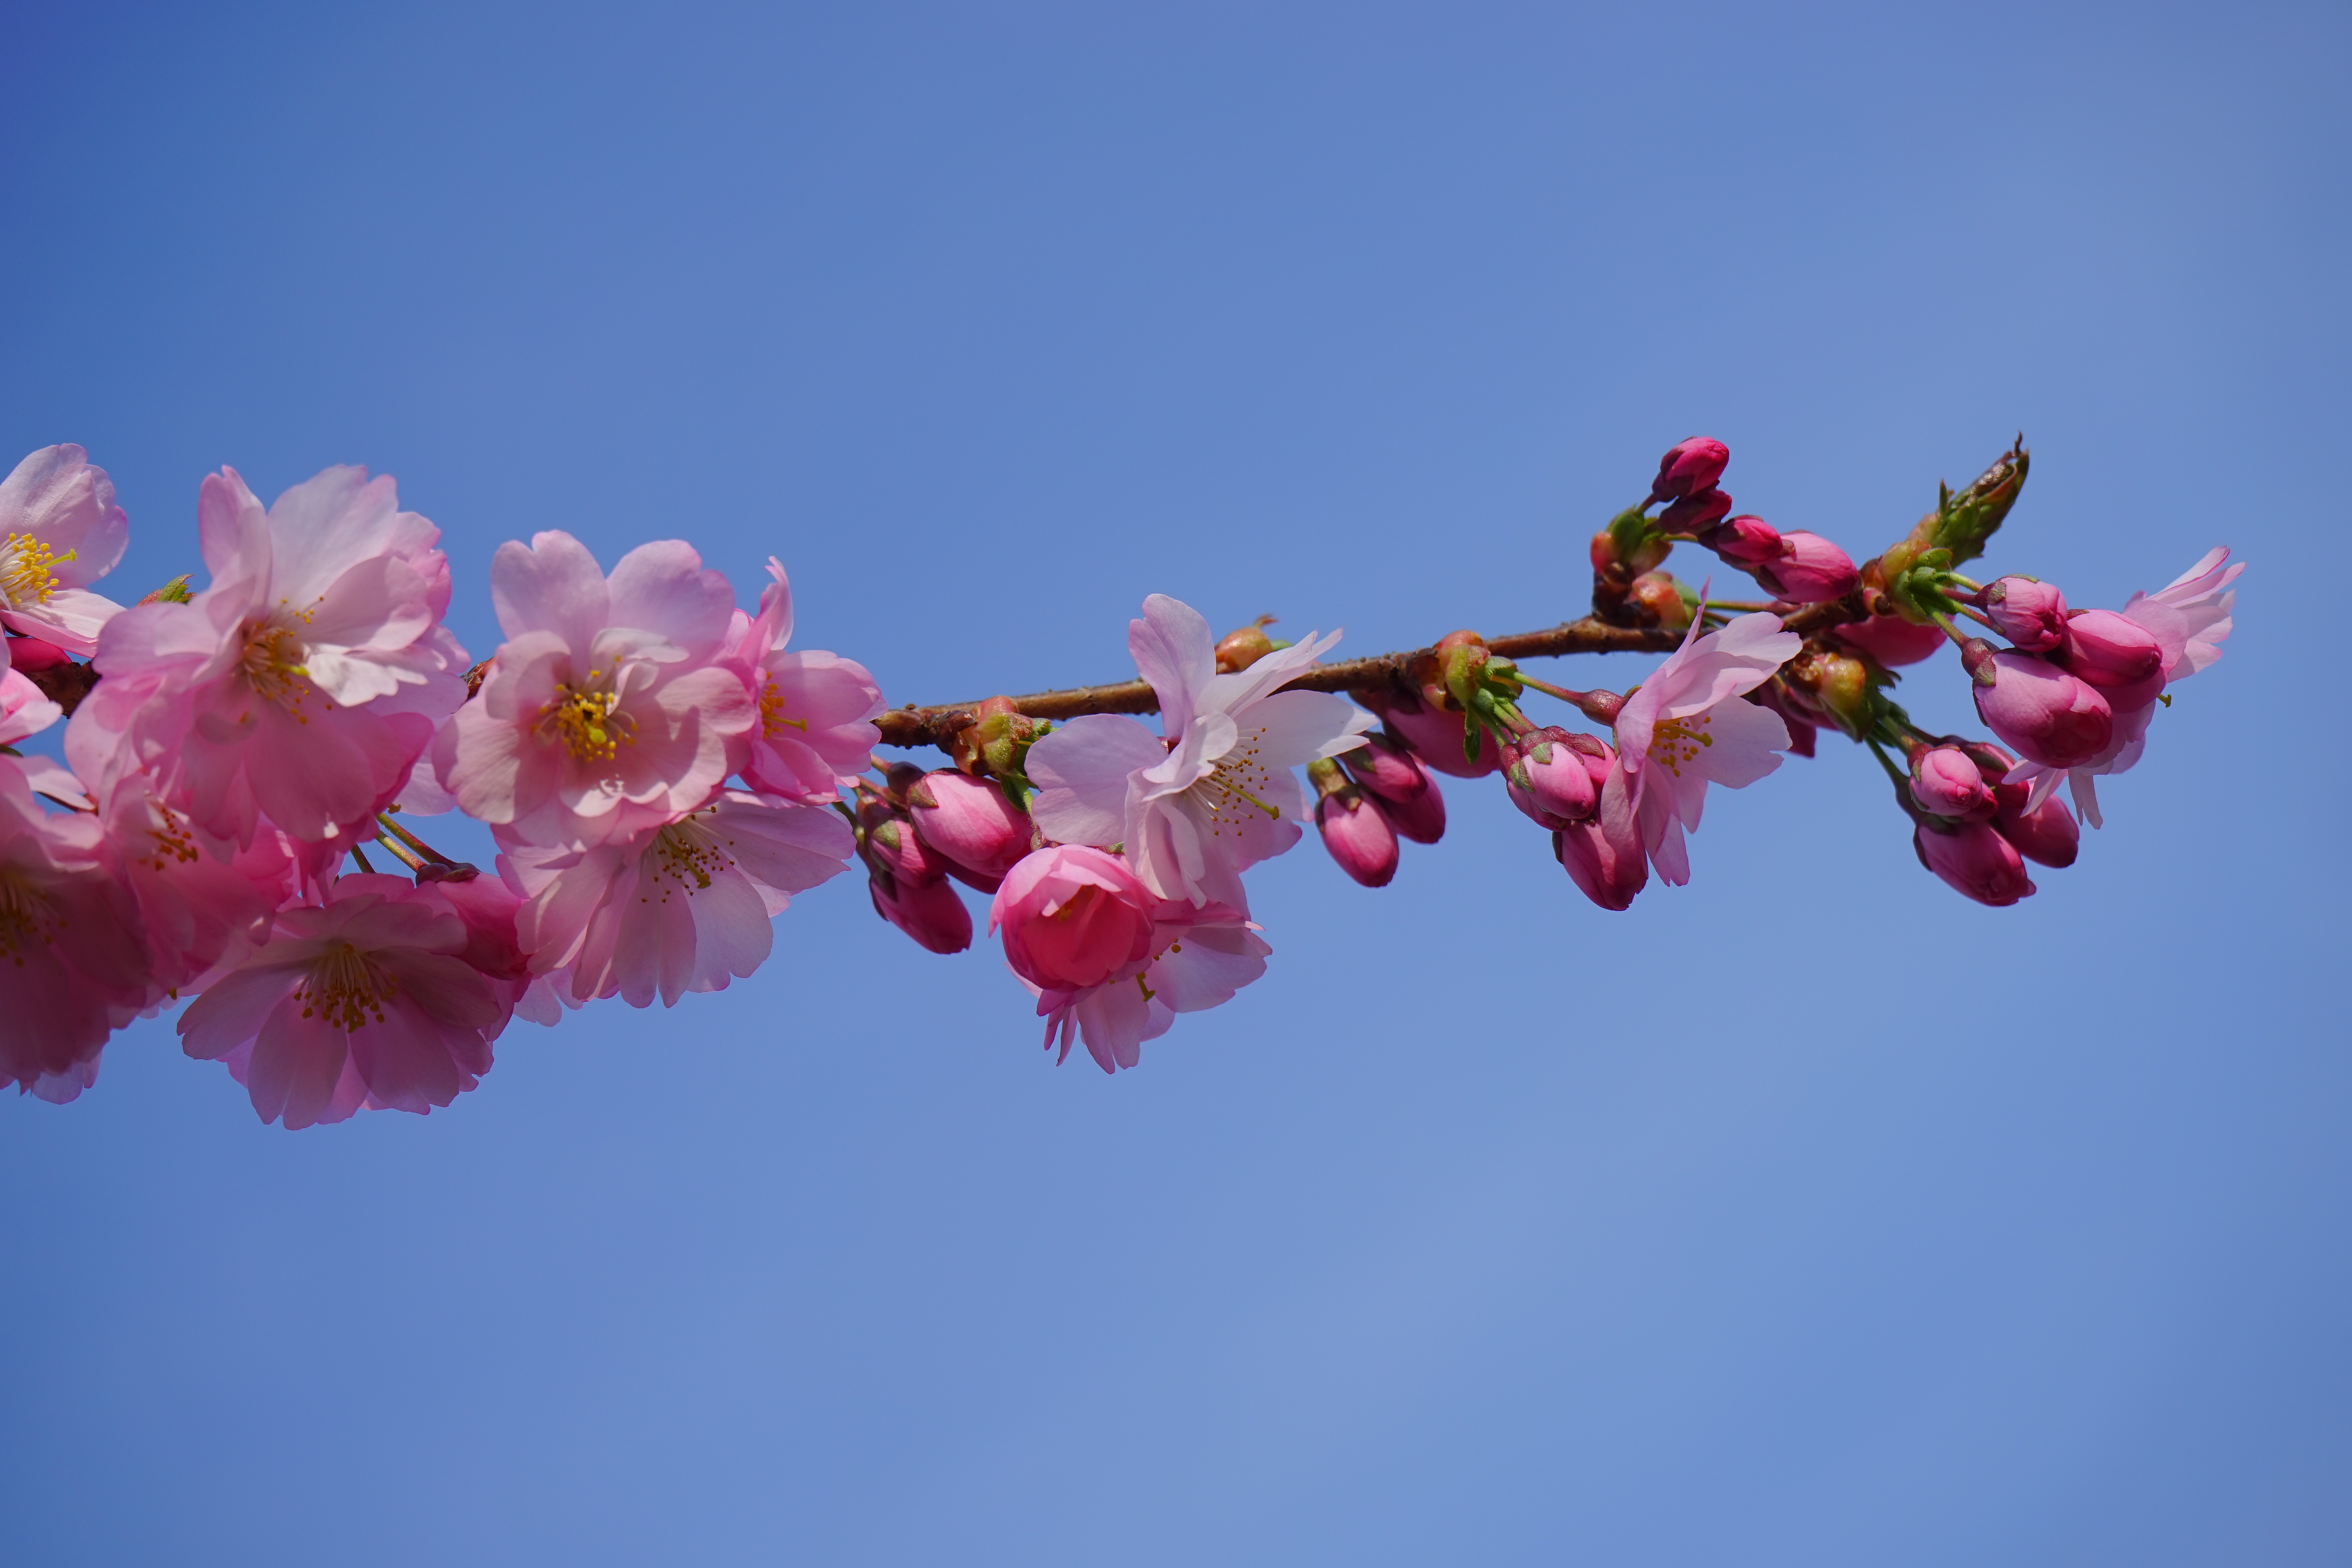
tree, branch, blossom, plant, sky, flower, petal, bloom, spring, produce, color, colorful, pink, flora, cherry blossom, flowers, japanese cherry trees, macro photography, japanese cherry, japanese flowering cherry, ornamental cherry